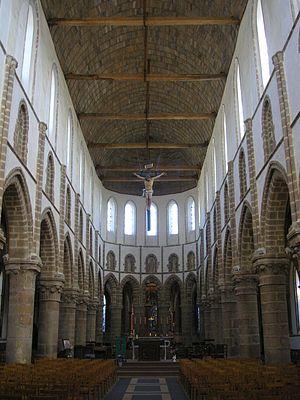
Mortain (Normandie, France). La nef de la collégiale Saint-Évroult.
La collégiale Saint-Évroult, classée en 1840 au titre des Monuments historiques, est une église collégiale et une chapelle royale située à Mortain dans le département français de la Manche en région Normandie.
Mortain est une ancienne commune française, située dans le département de la Manche en région Normandie, devenue le 1ᵉʳ janvier 2016 une commune déléguée au sein de la commune nouvelle de Mortain-Bocage.